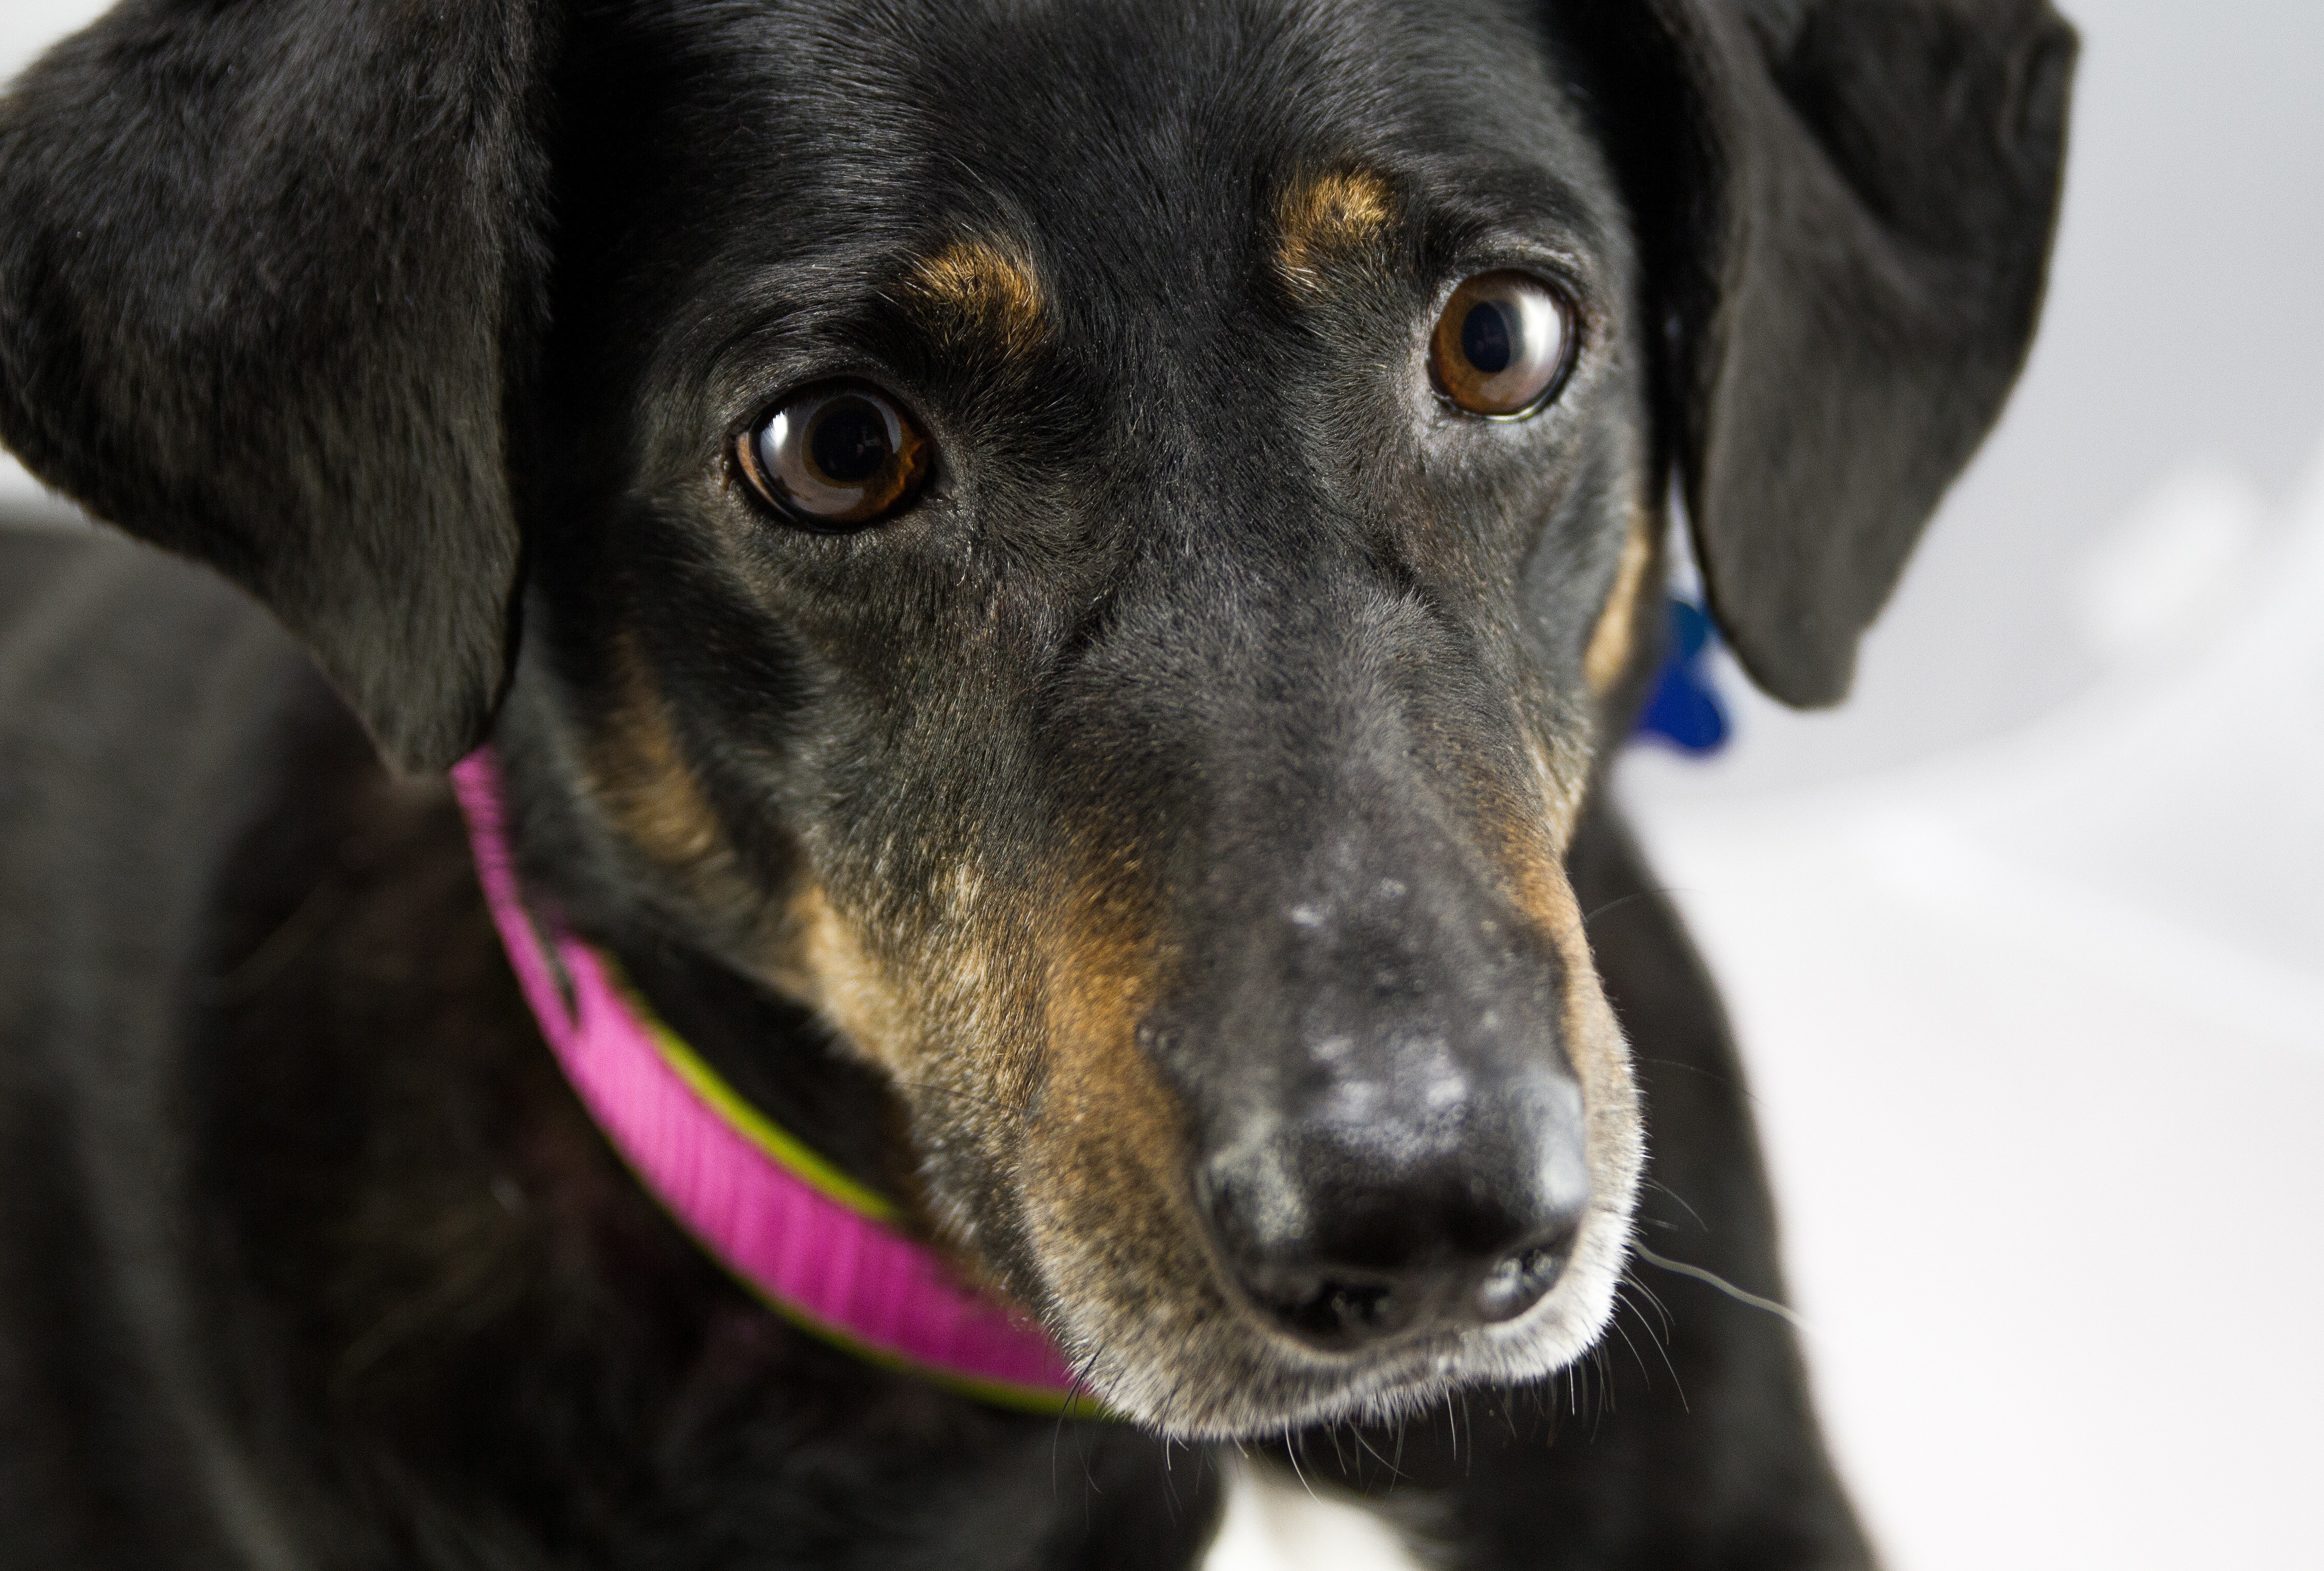
puppy, dog, cute, studio, mammal, black, pets, nose, dogs, animals, vertebrate, domestic, dog breed, mixed, closeups, breed, dog like mammal, austrian black and tan hound